History of Mexico

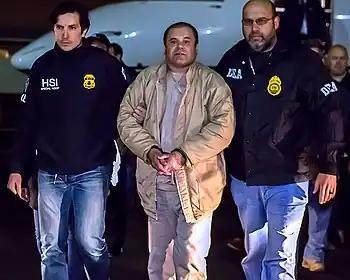
El Chapo in US custody after his extradition from Mexico.

On 1 January 1994, Mexico became a full member of the North American Free Trade Agreement (NAFTA), joining the United States and Canada.